Lewis House and Medical Office

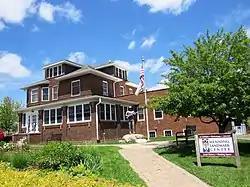

Lewis House and Medical Office, also known as the Henning Landmark Center, is a historic building located in Henning, Minnesota, United States. It is significant because of its association with rural medicine in the 20th century. Dr. A.J. Lewis acquired the property in 1911 from Dr. McCoy, whose practice he presumably took over. Lewis and his wife Clara moved into the house and he saw patients there. They built the present two-story, brick, Prairie School residence in 1914 on the same property. Once this house was completed the old house was moved to a different lot in town. Lewis continued to see patients in his residence in addition to making house calls. The porch was enclosed in 1928 after Dr. James Vail was added to the practice. Vail left to join the United States Navy in 1942. Four years later, A.J. and Clara's son, Dr. Charles Lewis, joined the practice. When Dr. Jay Kevern joined the Lewis' in 1948, the Modern-style addition was completed. Kevern provided ophthalmology services and Dr. Vernon Johnson had a dental practice on the lower level. The facility became a multi-discipline medical practice. The medical doctors here also had privileges at the hospital in Wadena, Minnesota. Dr. A.J. Lewis continued to practice medicine here until he died in 1962. His wife Clara died in 1984.